American Architecture Awards

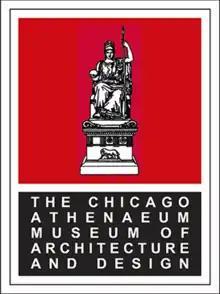
The Chicago Athenaeum Museum logo

The American Architecture Awards is a national and international awards program for new architecture, landscape architecture, interiors, and urban planning in the United States. The program was launched by the Chicago Athenaeum Museum of Architecture and Design in 1994 to honor the most outstanding architecture designed across the world. The Awards Program is open to all American architecture offices and international firms with projects inside the United States from the past two years. The awards are organized annually with The European Center for Architecture Art Design and Urban Studies.